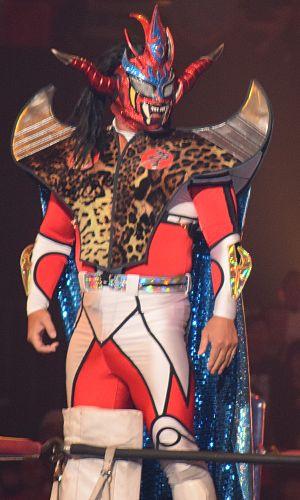
Le Wrestle Kingdom in Tokyo Dome est une représentation de catch annuelle japonaise produite par l'organisation New Japan Pro Wrestling. Elle est disponible uniquement en paiement à la séance via Ustream et se déroule tous les ans le 4 janvier au Tokyo Dome à Tokyo, depuis 2007. À l'instar de WrestleMania pour la WWE, Wrestle Kingdom est le spectacle le plus important de la NJPW.